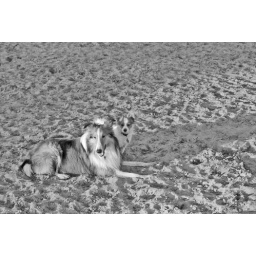
Out at the dog park in Winter Park, FL just hanging out on the beach by the lake. Olympus OM-1